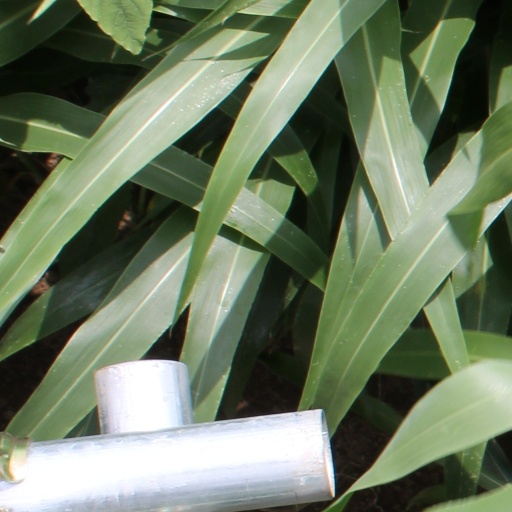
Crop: sorghum